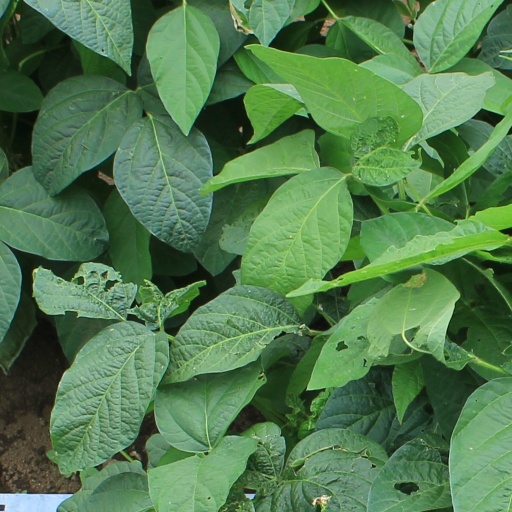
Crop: soybean